Presumption of death

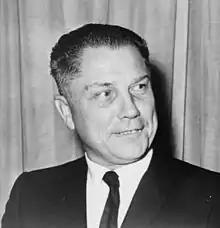
Jimmy Hoffa, who disappeared in 1975 and was presumed dead in 1982.

A presumption of death occurs when an individual is believed to be dead, despite the absence of direct proof of the person's death, such as the finding of remains (e.g., a corpse or skeleton) attributable to that person. Such a presumption is typically made by an individual when a person has been missing for a long